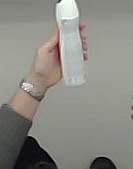
Product: rexona_spray